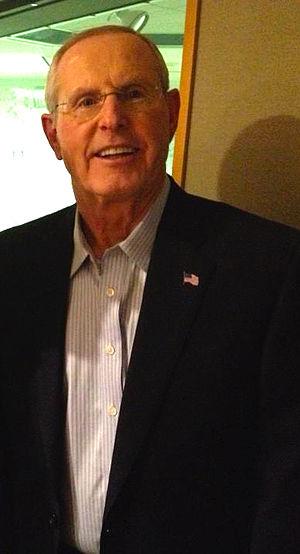
Thomas « Tom » Richard Coughlin, né le 31 août 1946 à Waterloo, est un américain ancien joueur et ancien entraîneur de football américain.